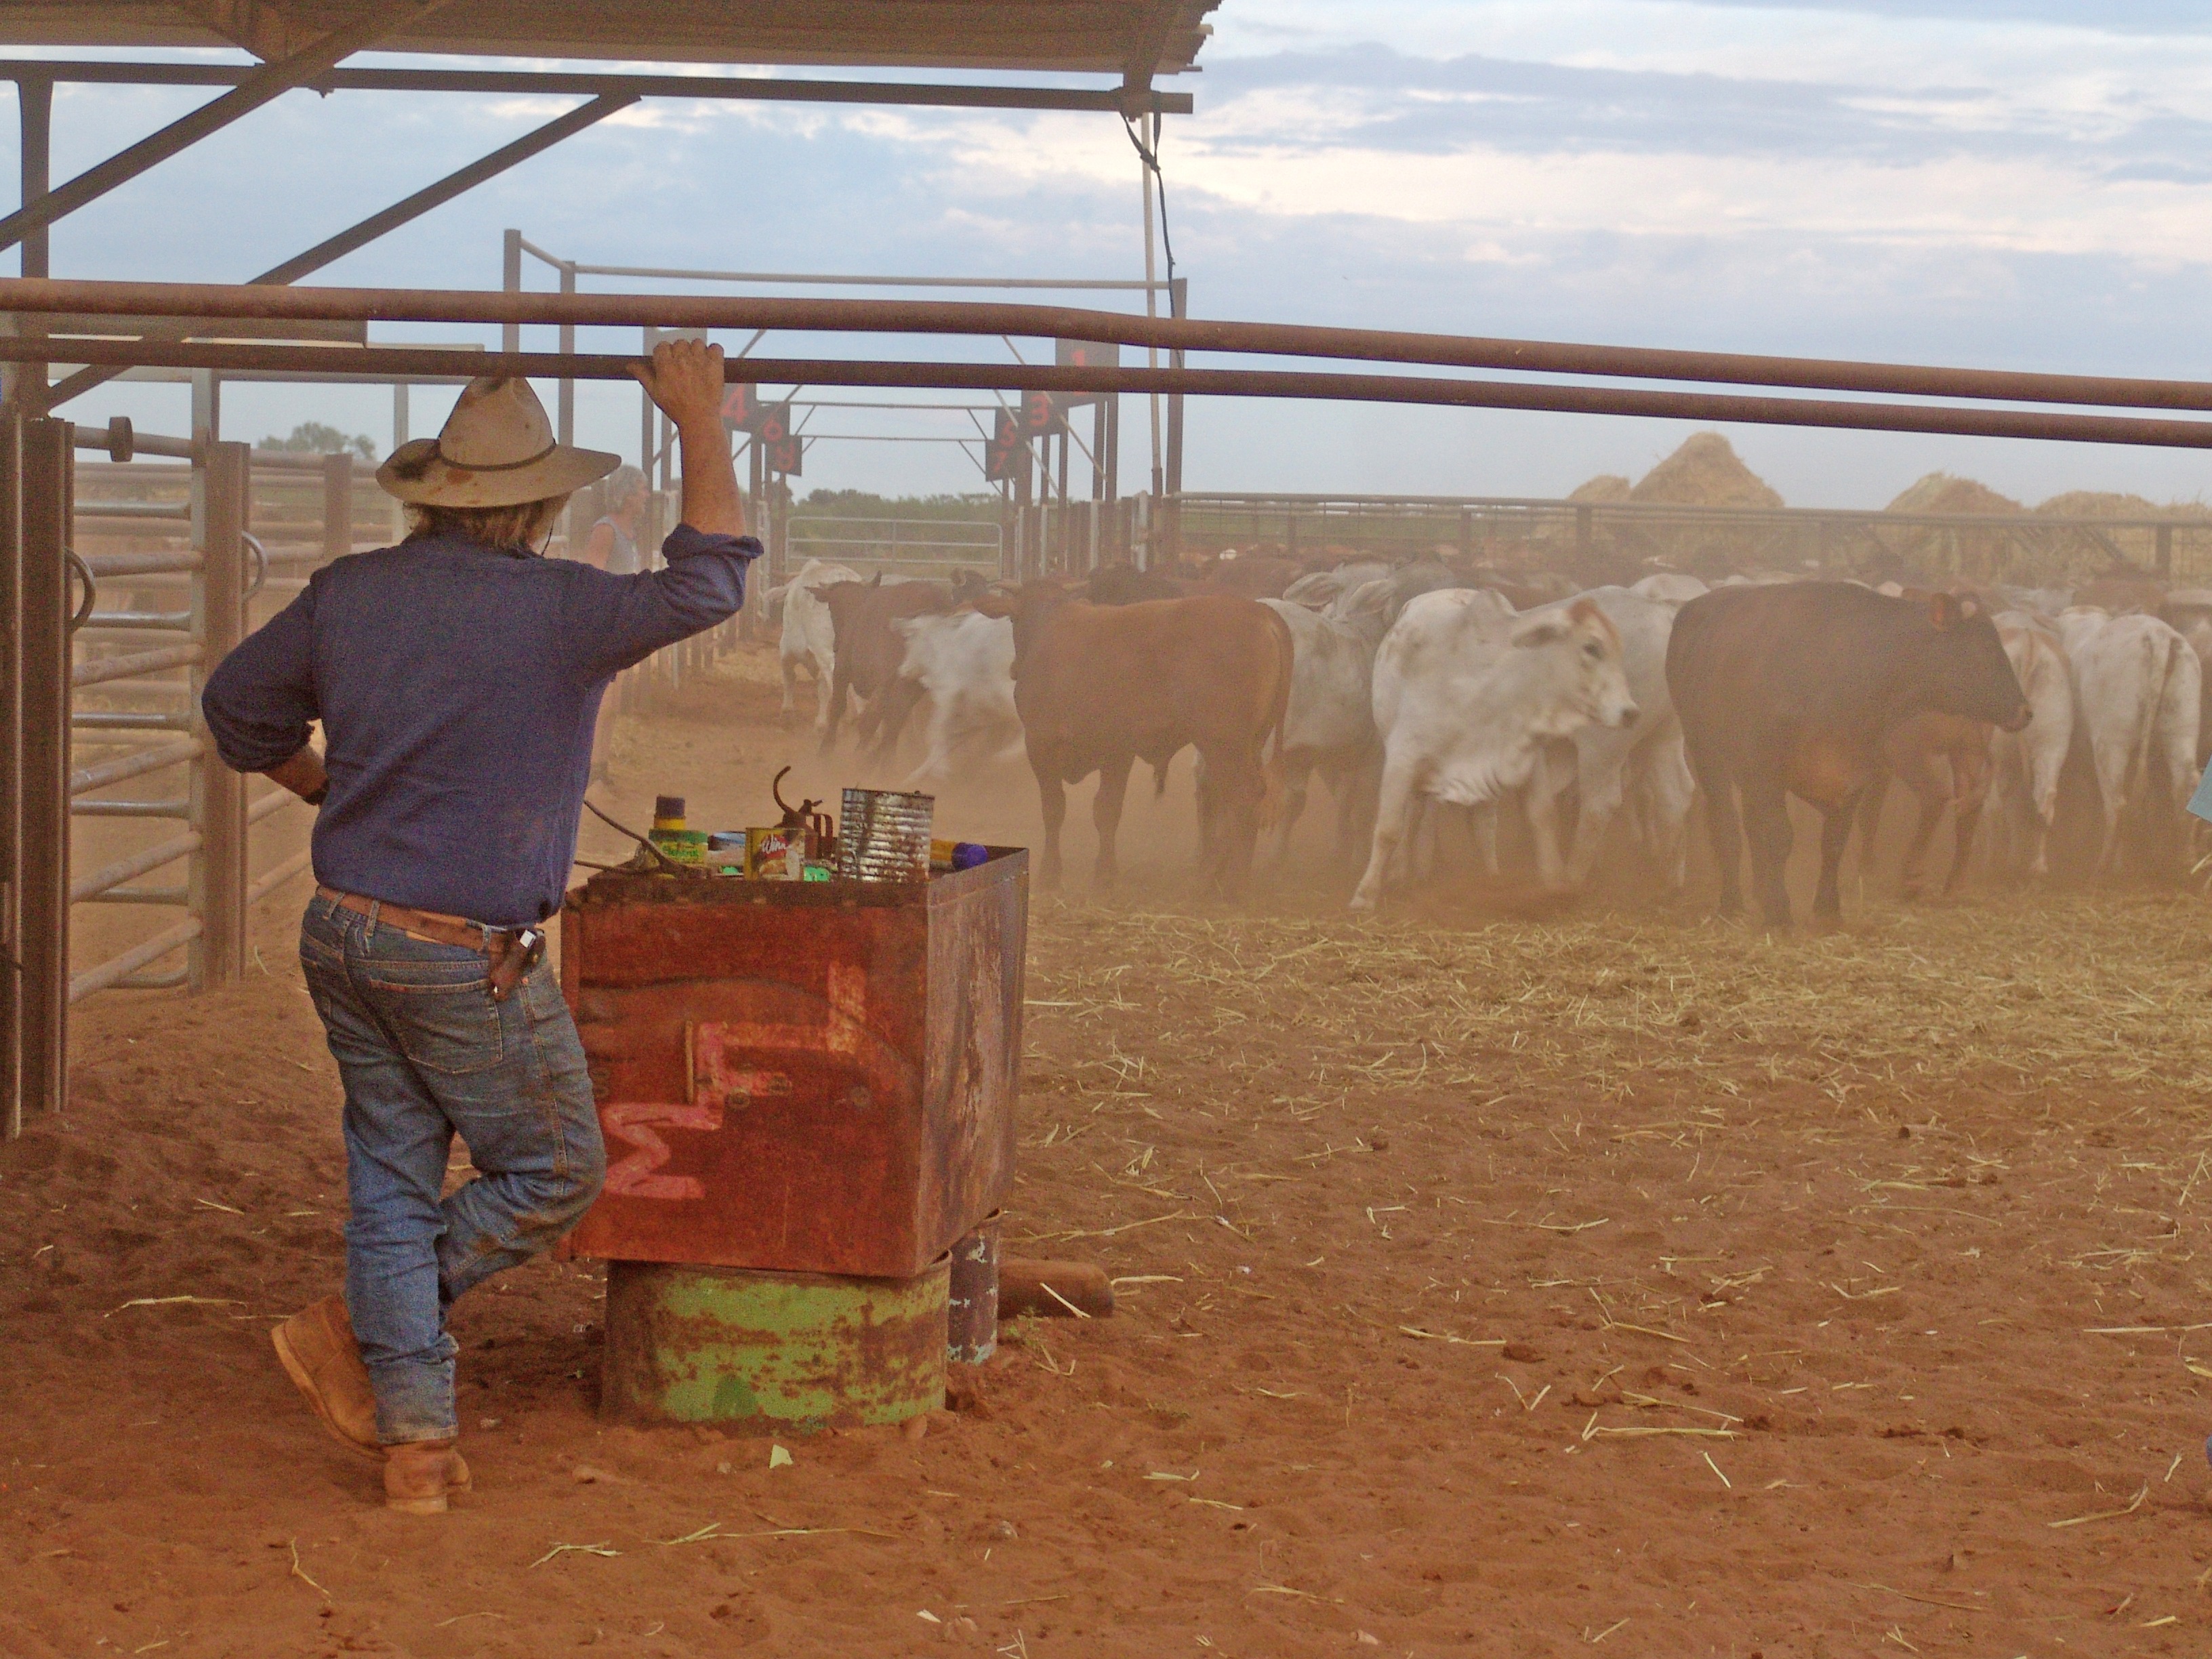
farm, cattle, ranch, soil, agriculture, australia, outback, cattle like mammal, drover